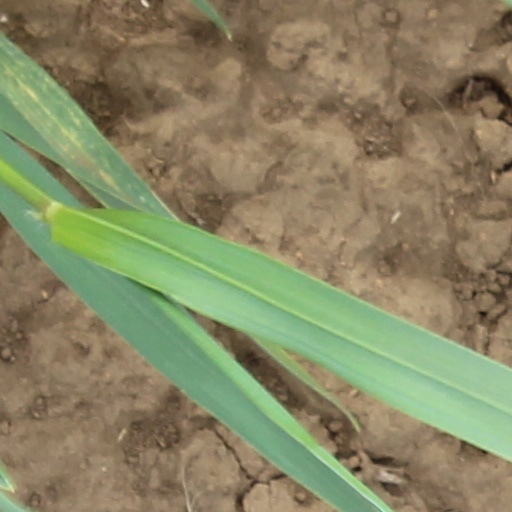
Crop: wheat